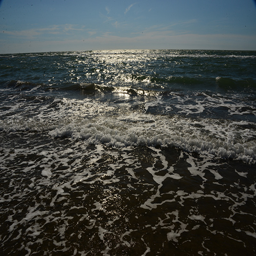
the day was just too beautiful to waste time on what might happen tomorrow .